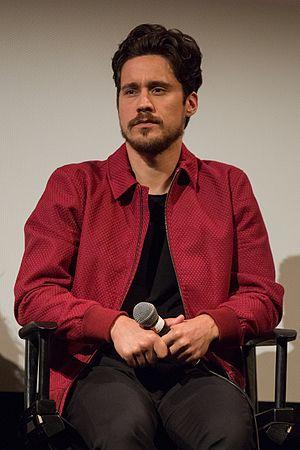
Peter Gadiot, né le 2 janvier 1986 à Londres, est un acteur britannique. Il a aussi réalisé le court métrage 12-17. Depuis 2016, il joue le rôle de James Valdez dans Queen Of The South.
Toutânkhamon : Le Pharaon maudit ou Toutankhamon : L'Enfant roi au Québec est une mini-série canadienne en trois parties de 90 minutes créée par Peter Paige, Bradley Bredeweg, Michael Vickerman et diffusée les 19, 20 et 21 juillet 2015 sur Spike.